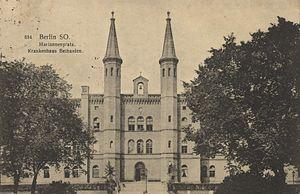
Béthanie est un édifice sur la Mariannenplatz à Berlin-Kreuzberg qui était de 1845 à 1970 un hôpital de diaconesses et a été depuis lors reconverti en cité d'artistes culturelle et associative.